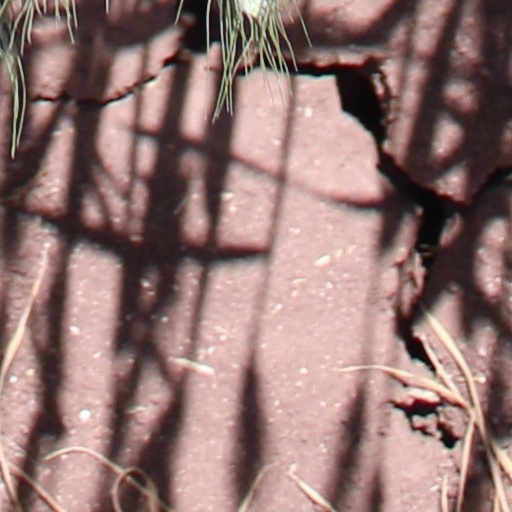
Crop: wheat